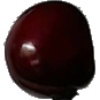
Label: Cherry 1